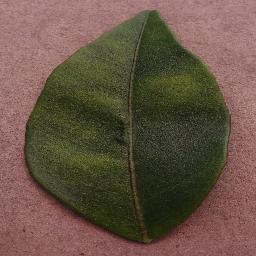
Label: Orange___Haunglongbing_(Citrus_greening)